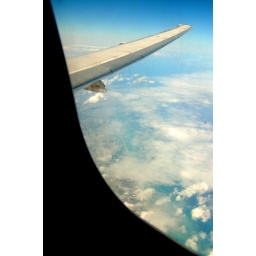
This was from our plane as we flew over Ft Lauderdale/ Miami, we were right above my home down there!